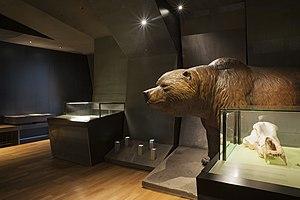
La grotte de Cotencher est une cavité du massif du Jura située dans le canton de Neuchâtel, en Suisse. Il s'agit d'un site moustérien d'altitude qui représente le premier exemple du genre à être découvert en Suisse en 1867 et qui a ainsi servi de référence pour les recherches sur la faune contemporaine du Moustérien dès les premières grandes fouilles. La cavité est principalement connue pour avoir livré un grand nombre de pièces lithiques, ainsi que des restes humains néandertaliens.